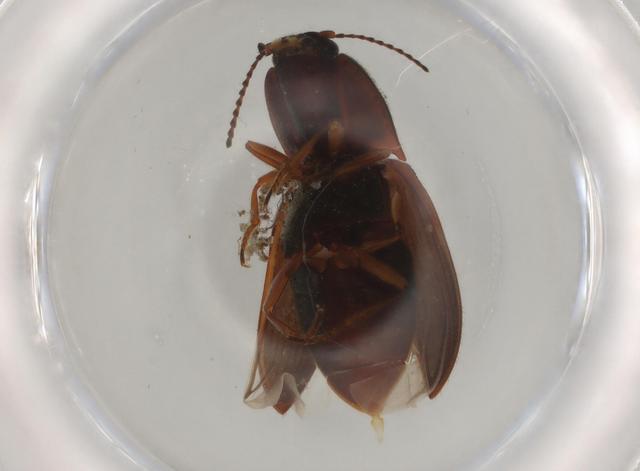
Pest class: clickbeetles_wireworms